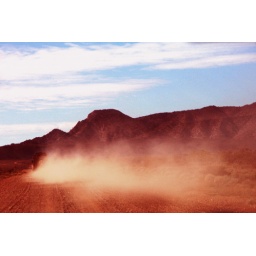
Dust trail on red road in the outback